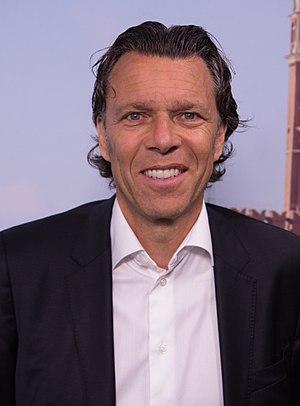
Urs Meier, né le 22 janvier 1959 à Würenlos, est un arbitre suisse de football.